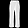
Label: Trouser